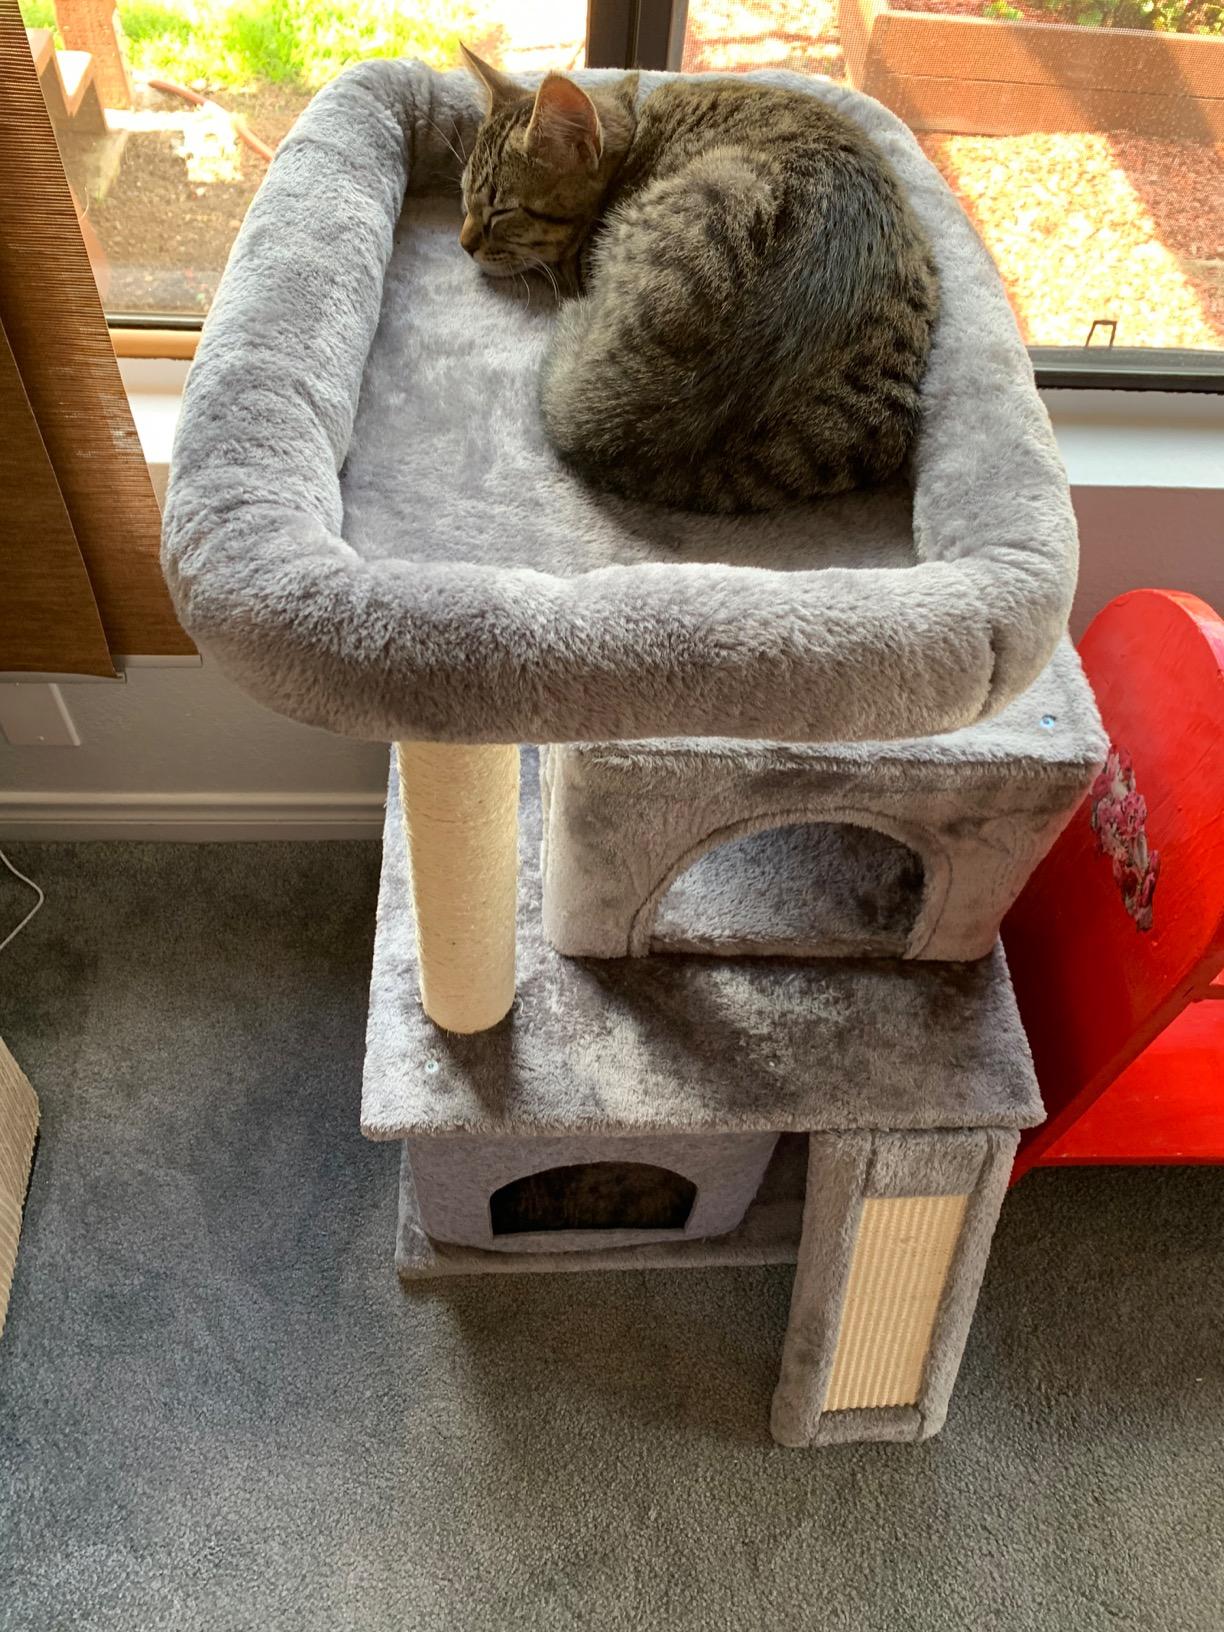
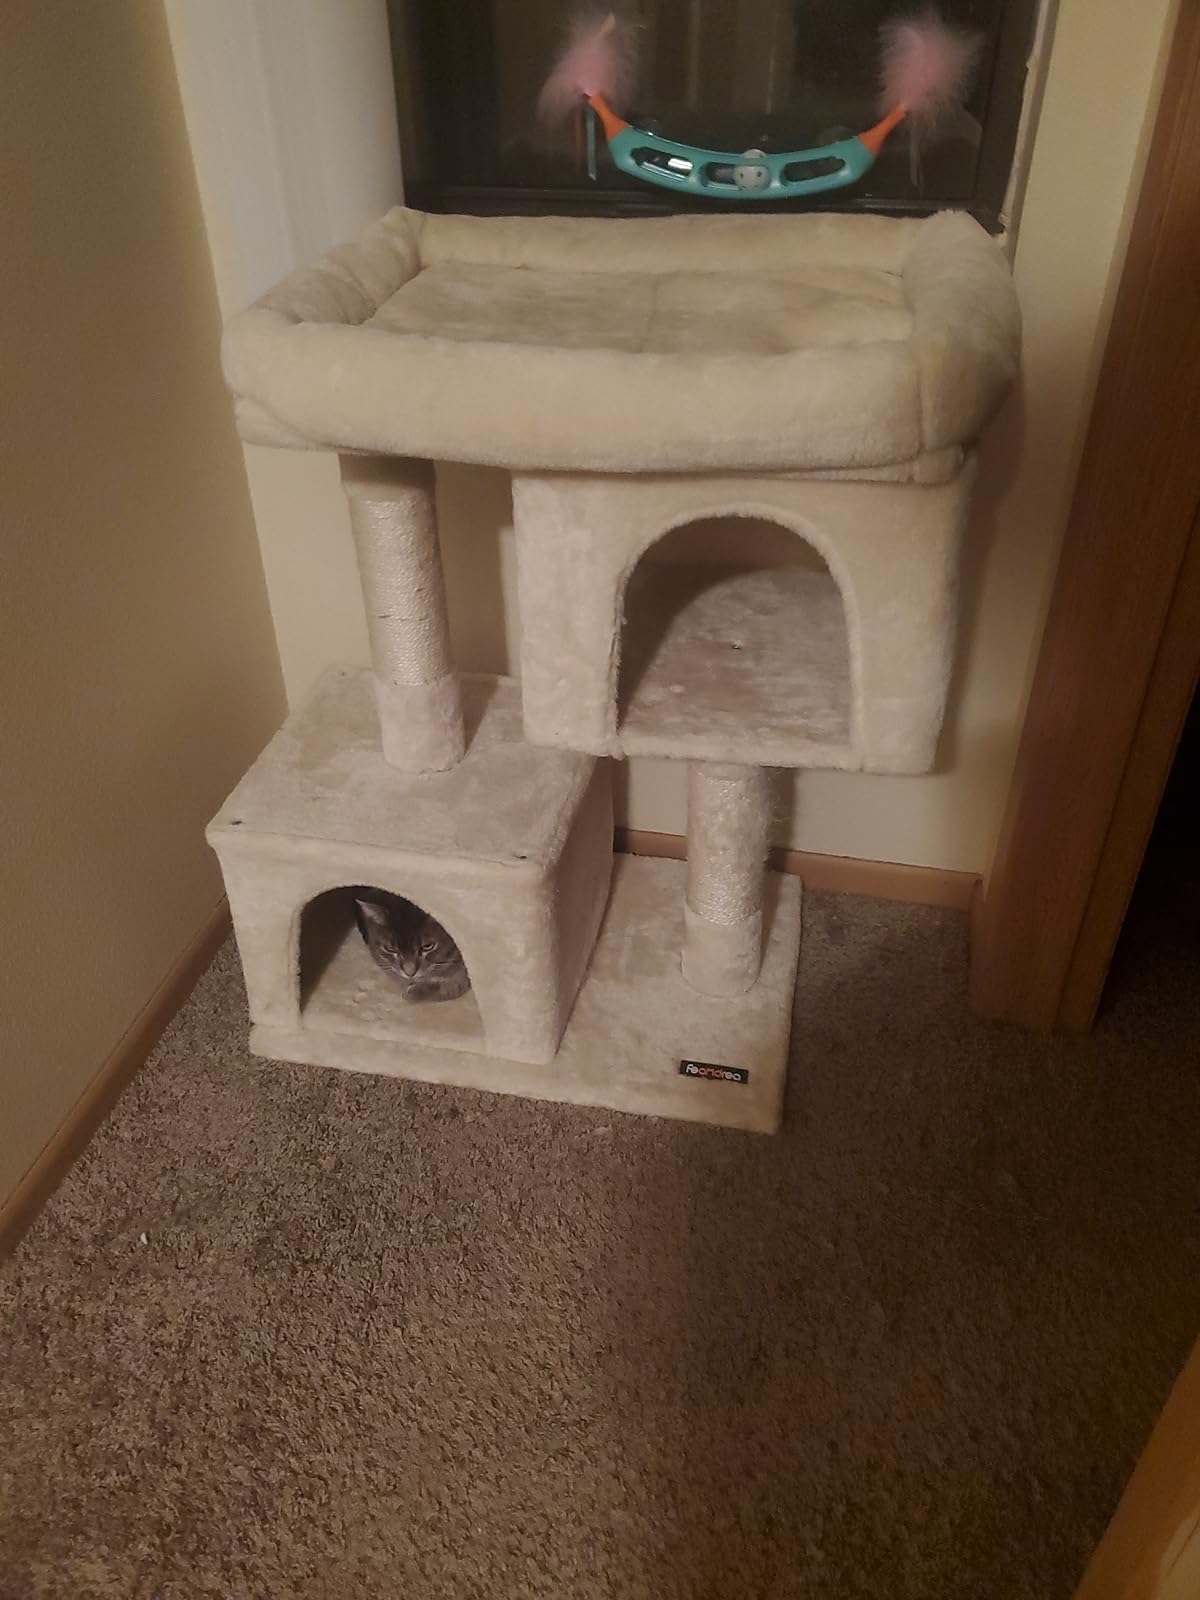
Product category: items_cat tree
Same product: no